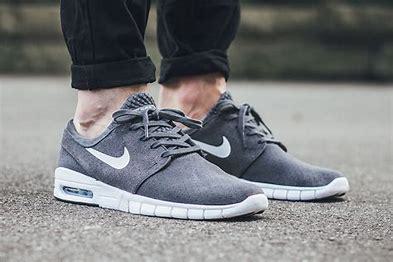
Brand: Nike
Model: SB Stefan Janoski Max